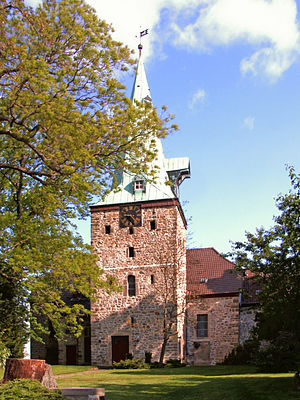
Groß Twülpstedt
Kirken i Groß Twülpstedt
Groß Twülpstedt er en kommune i den nordøstlige del af Landkreis Helmstedt, i den sydøstlige del af den tyske delstat Niedersachsen. Den har en befolkning på knap 2600 mennesker, og er